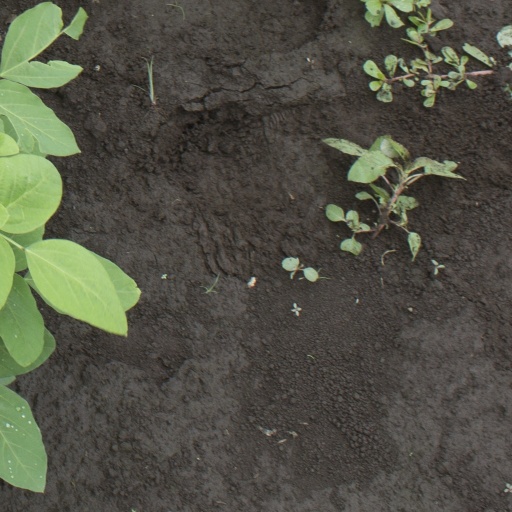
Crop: soybean